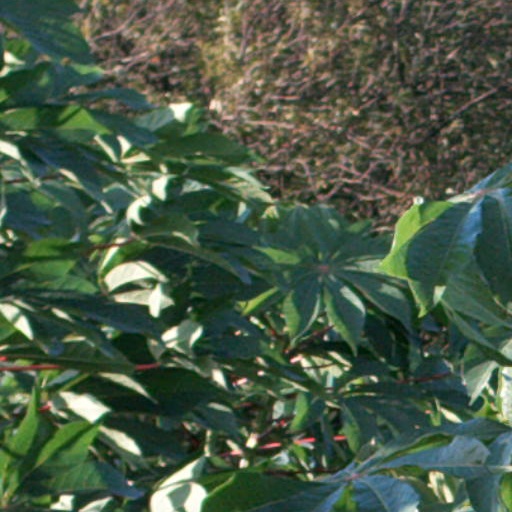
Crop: cassava